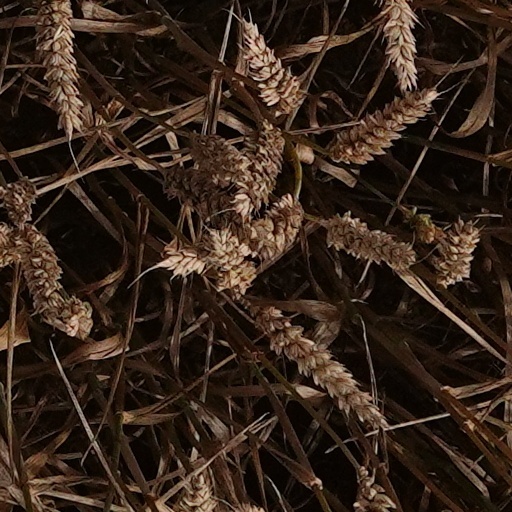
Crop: wheat